Philatelic expertisation

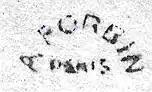
Stamp expertisation mark of Alfred Forbin

Once an item has been examined, the expert(s) will issue a certificate giving their findings which will include identification, genuineness or otherwise and comments about any alterations or unusual features. The certificate will normally feature a photograph of the item and be signed. It may also be embossed or have other security features. In the past it was common for experts to sign or add their mark to the back of stamps, however, this is nowadays uncommon as it is by some regarded as an undesired alteration. In Germany (BPP) it is still common practise to sign many items, but generally not the most valuable.